Tyler Joseph

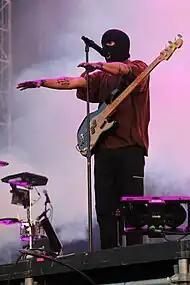
Joseph performing with Twenty One Pilots in 2022

On April 9, 2020, the band released a new single "Level of Concern". The song's lyrics reference the anxiety during the COVID-19 pandemic, with the accompanying music video for the track filmed in Joseph and Dun's homes while they were under lockdown due to the U.S. state and local government responses to the COVID-19 pandemic. Joseph directed a portion of the song's proceeds to Crew Nation, a charity for live music crews who cannot be paid during the international quarantine.